Mirandola railway station

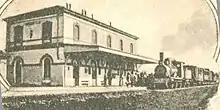
Mirandola station at the beginning of 20th century

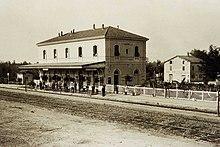
Mirandola station in the 1930s

The original railway station was built in 1901-1902 by the Società Italiana per le Strade Ferrate Meridionali, reusing the bricks of the town hall of Mirandola, which was under restoration at the time.